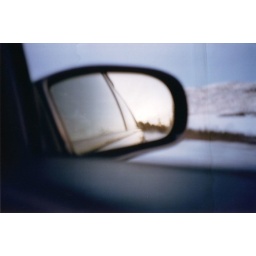
Evening car ride over mountain pass